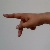
The image shows a hand gesture representing the letter 'P' in Indian Sign Language.